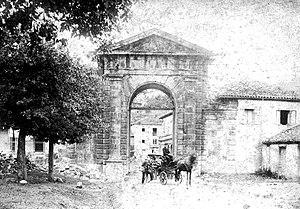
Jean De Corte dit Curtius, connu sous le nom de Juan Curcio en Espagne, né à Liège en 1551 et mort à Liérganes le 12 juillet 1628 industriel et financier liégeois.